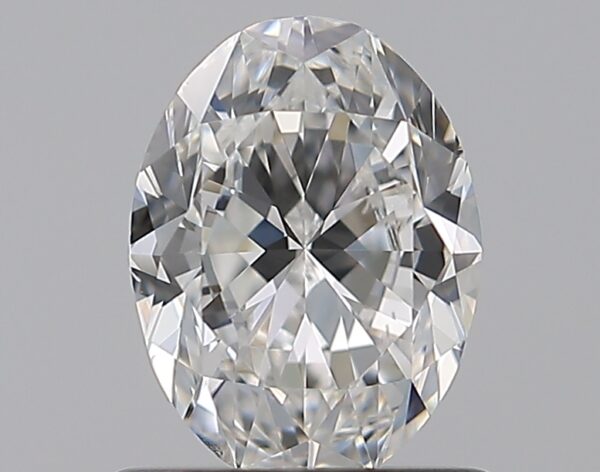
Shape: oval
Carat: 0.9
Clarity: VS1
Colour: F
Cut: GD
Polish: EX
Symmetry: EX
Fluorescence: F
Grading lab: GIA
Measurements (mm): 7.04 x 5.25 x 3.4